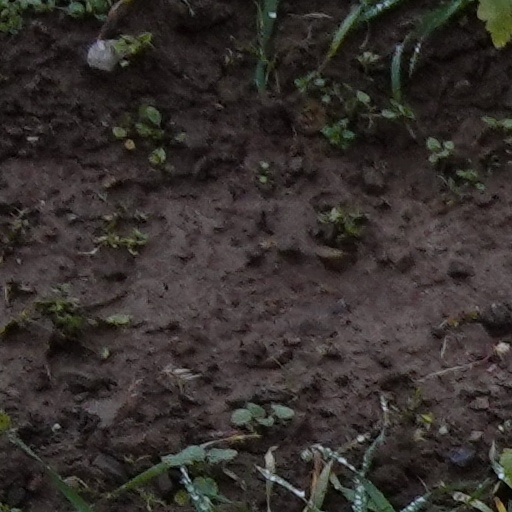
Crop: wheat